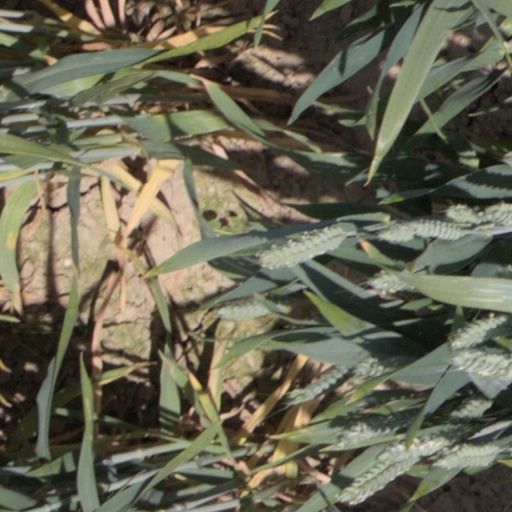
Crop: wheat